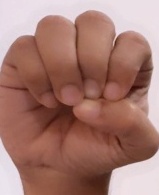
ASL sign: E